Kuzmir (Hasidic dynasty)

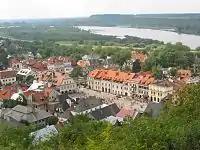
The town of Kuzmir, known in Polish as Kazimierz Dolny

Kuzmir is a Hasidic dynasty founded by Rebbe Yechezkel Taub (1772–1856), a disciple of Yaakov Yitzchak (the Seer of Lublin), Yisroel Hopstein (the Kozhnitser Magid) and Shmuel of Karov. Kuzmir is the Yiddish name of Kazimierz Dolny, a town in present-day Poland. The dynasty's branches include the Yablono, Zvolin and Modzitz dynasties, as well as Kfar Hasidim, a moshav in Israel.